Michael Bradley (soccer)

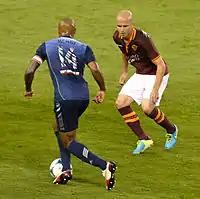
Bradley defending for Roma against Thierry Henry of MLS All-Stars in 2013.

On July 16, 2012, Bradley joined Roma, signing a four-year contract for a transfer fee of €3.75 million. The following day, he made his debut for Roma as a starter in a 2–1 pre-season victory against Austrian Bundesliga club Rapid Wien, going head-to-head with fellow U.S. international Terrence Boyd. On July 25, Bradley scored his first goal for his new club in a friendly against Liverpool at Fenway Park in Boston. On August 19, Bradley scored his second pre-season goal against Greek club Aris. On August 26, Bradley made his league debut as a starter for Roma in their 2–2 draw against Catania; he picked up the assist in Roma's game-tying goal in the 90th minute. On October 7, in his first game back after a month-long groin injury, Bradley scored his first goal for the "Giallorossi" in Roma's 2–0 win over Atalanta.